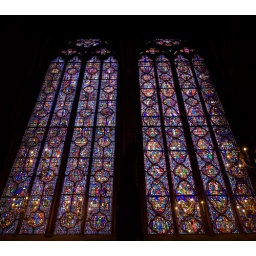
Paris, October 2007 - Sainte Chappelle (1239) - Massive stained glass window in the upper church